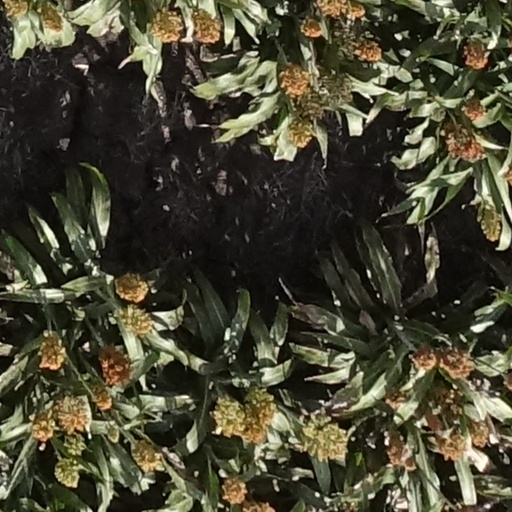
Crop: sorghum